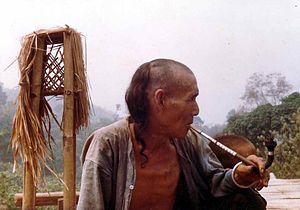
Les Akha sont un peuple montagnard originaire de Chine. Ils résident aujourd’hui dans les montagnes de Chine, où le gouvernement les a assimilés aux Hani, en Thaïlande, où ils sont inclus dans les tribus des collines, au Laos, où ils sont appelés Lao sung, et au Myanmar, où ils sont appelés Kaw, ou encore Akha-Ekaw.